Flying kick

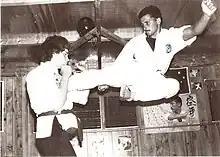
Ian Pollet executing a flying kick with one of his students

While the efficiency of a jump kick in combat sports or self-defense is highly debatable,